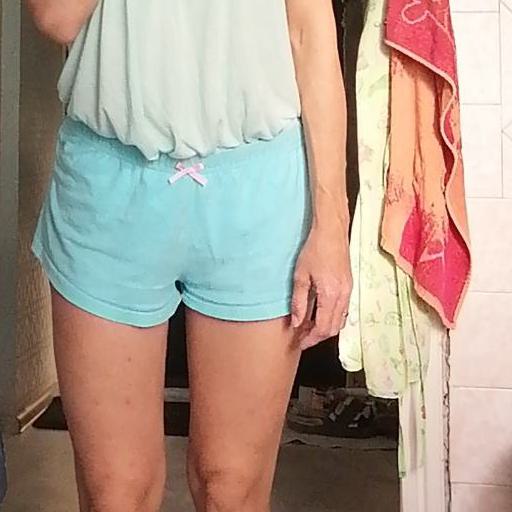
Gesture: no_gesture